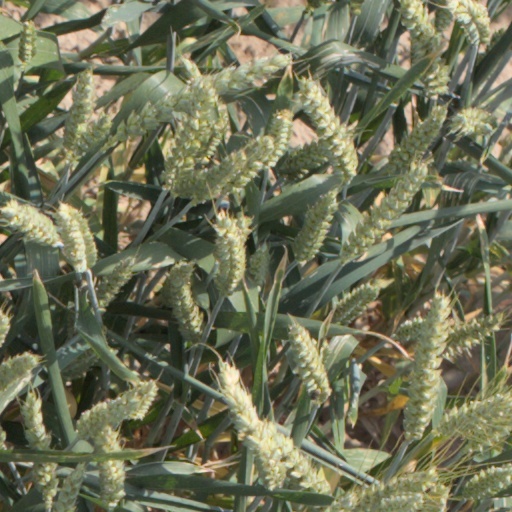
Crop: wheat